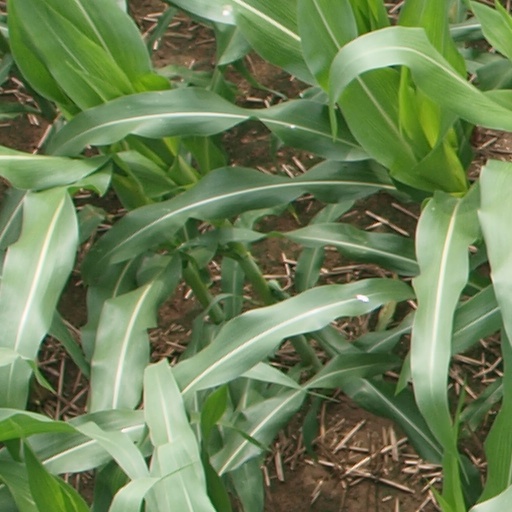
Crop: maize; corn